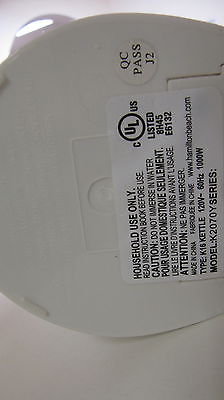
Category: kettle